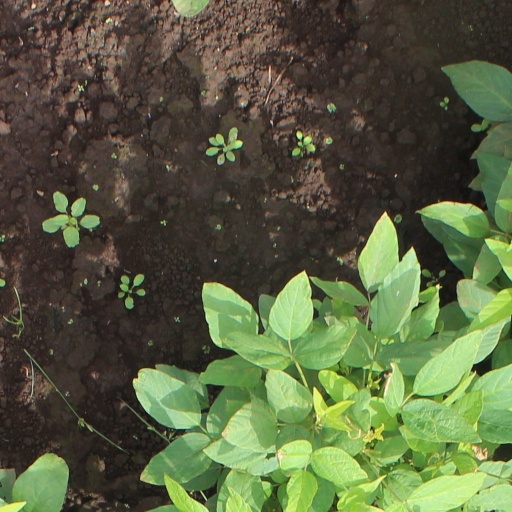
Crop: soybean